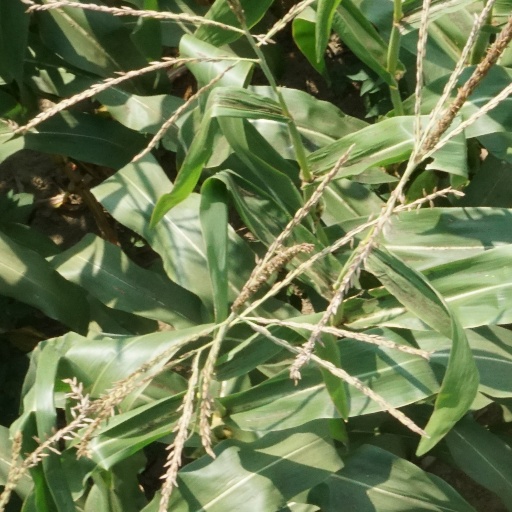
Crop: maize; corn